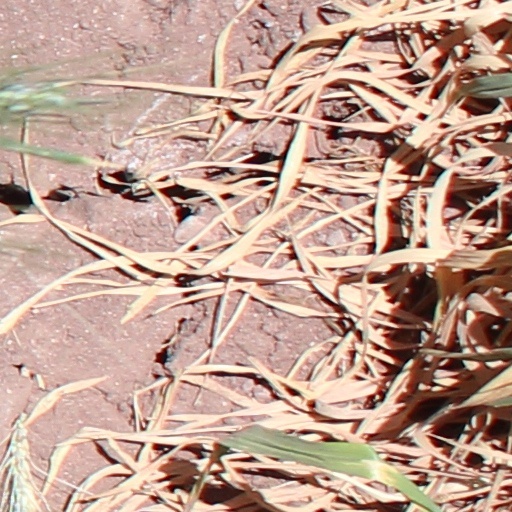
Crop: wheat